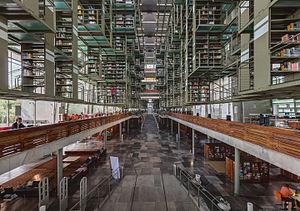
La bibliothèque Vasconcelos est une importante bibliothèque publique de la ville de Mexico.